City of Ghosts (2017 film)

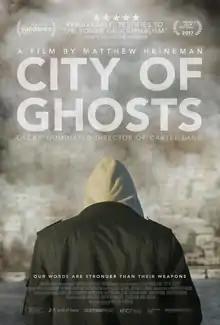
Theatrical release poster

City of Ghosts is a 2017 Arabic-language American documentary film about the Syrian media activist group Raqqa Is Being Slaughtered Silently as they face the realities of life undercover, on the run, and in exile after their homeland is taken over by ISIS in 2014. The film was directed by Oscar-nominated and Emmy Award-winning filmmaker Matthew Heineman ("Cartel Land").